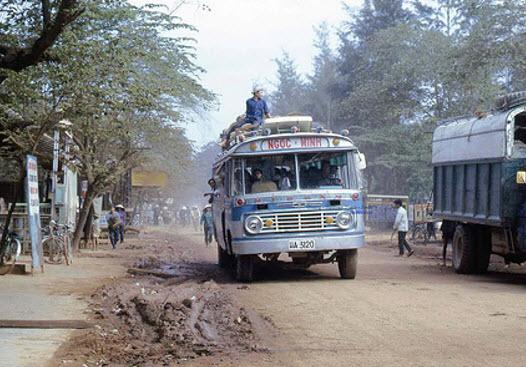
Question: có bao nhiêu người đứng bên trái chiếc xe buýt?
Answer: có một người đứng bên trái chiếc xe buýt